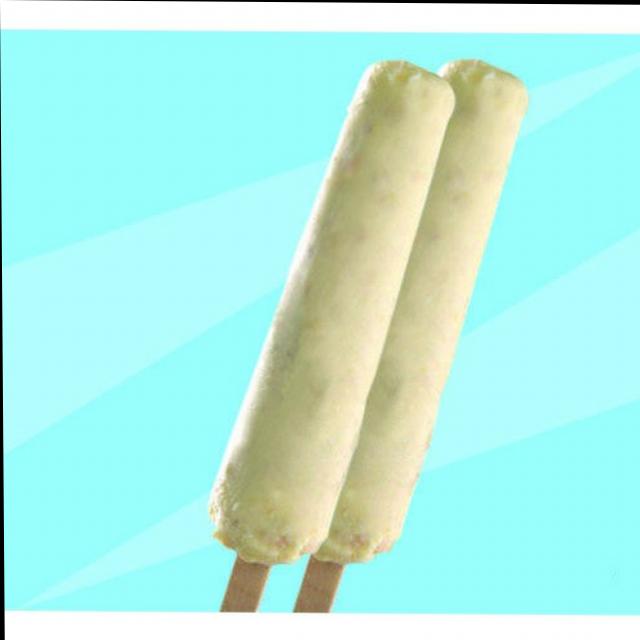
Dish: kulfi